WCYT

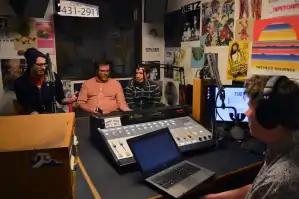
March on, Comrade in Studio

Founded in 1995 under the name Y91. In the 1995–1996 school year it went on the air. It quickly became the first high school radio station with a website. The student-designed website can be found at www.wcyt.org.